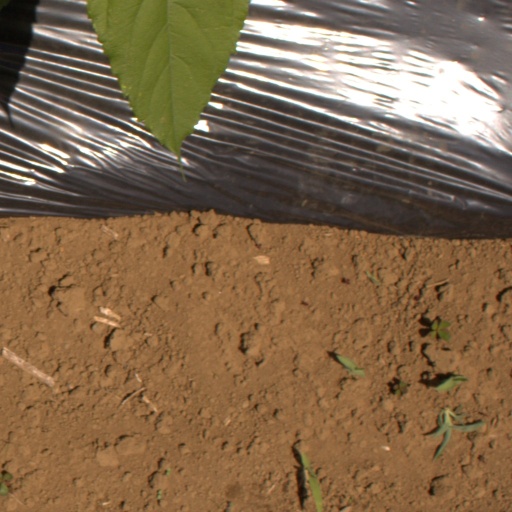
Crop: Jerusalem artichoke